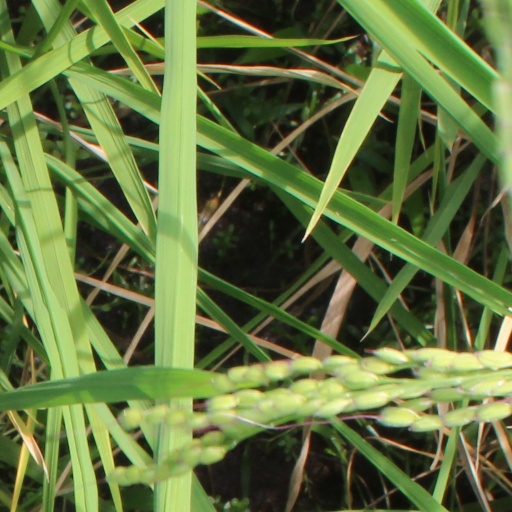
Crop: rice